Pyroteuthis margaritifera

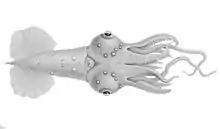
Pyroteuthis margaritifera

Pyroteuthis margaritifera, the jewel enope squid, is a species of squid in the family Pyroteuthidae.